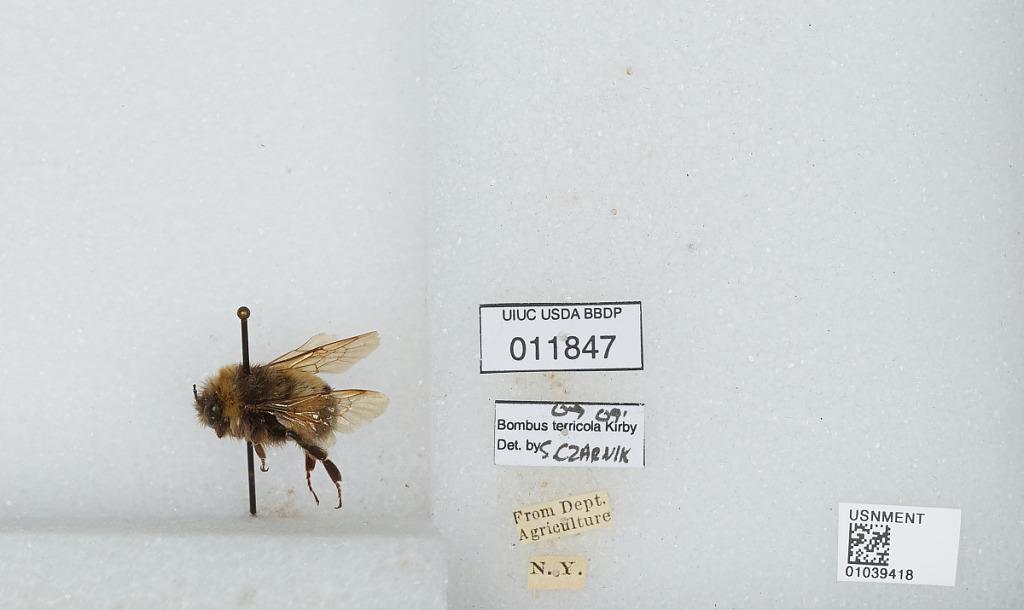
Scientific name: Bombus (Bombus) terricola Kirby
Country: United States
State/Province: New York
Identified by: Czarnik, S.